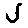
Label: 5